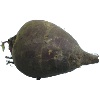
Label: beetroot